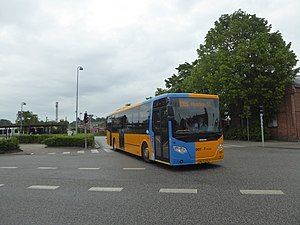
S-bus / Galleri
S-busser er en type hurtige og direkte buslinjer i Storkøbenhavn med få stop. De første linjer blev oprettet af HT den 21. oktober 1990, og i perioden frem til 1998 blev S-busnettet løbende udbygget med flere linjer. I dag drives S-busnettet af trafikselskabet Movia og er en naturlig del af rygraden i den kollektive trafik i Hovedstadsområdet. I 2019 transporterede de ca. 28,8 mio. passagerer, svarende til 14,5 % af det samlede passagertal.